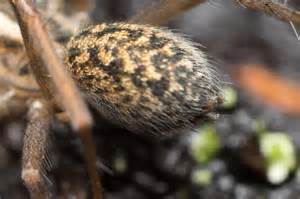
Label: ragno